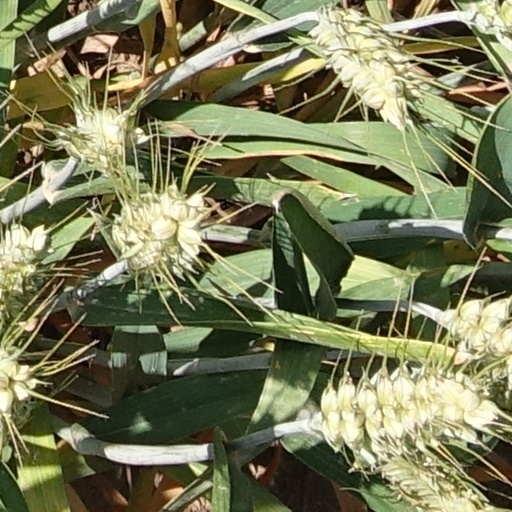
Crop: wheat